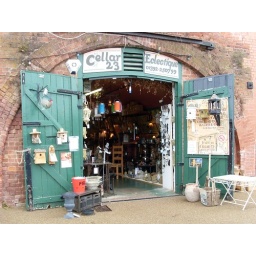
One of the tiny little shops built into the wall by the river